Boyd Robert Horsbrugh

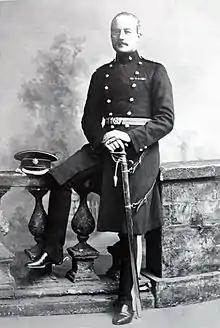

Boyd Robert Horsbrugh (27 July 1871 – 11 July 1916) was an English ornithologist and military man, best known for his 1912 book "The Gamebirds and Waterfowl of South Africa", a collaborative work with Claude Gibney Finch-Davies.